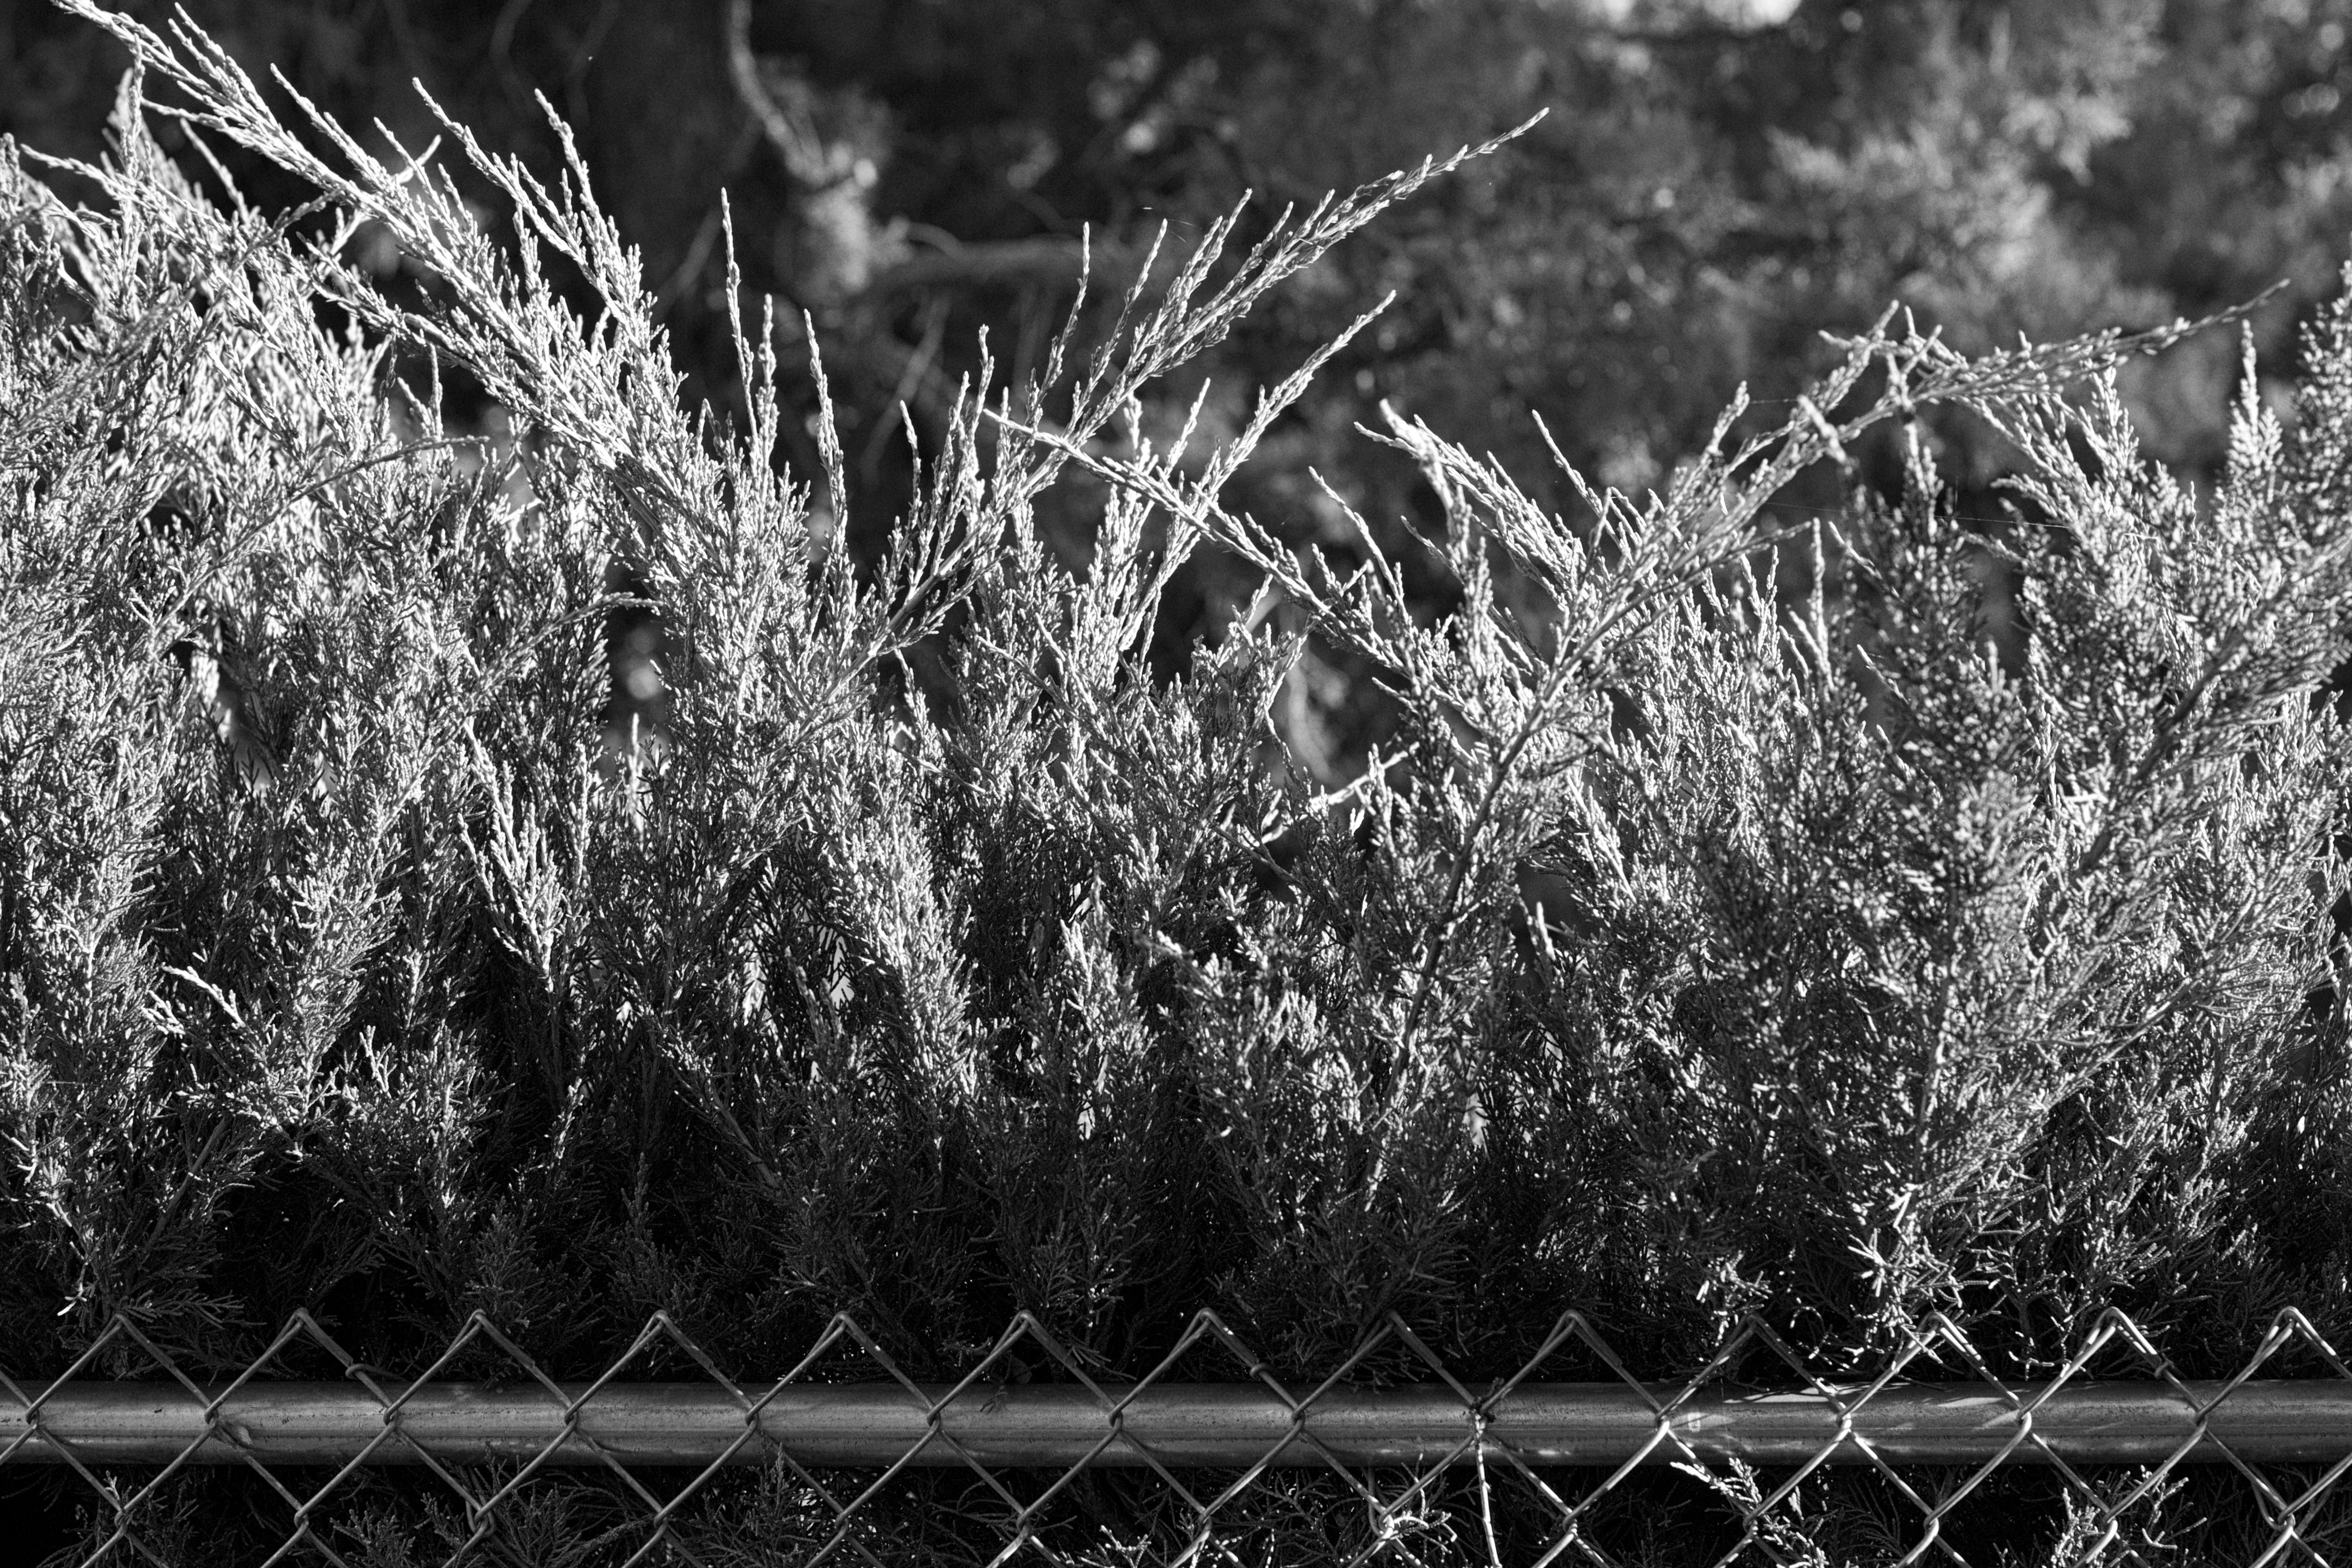
tree, nature, grass, branch, snow, winter, black and white, plant, photography, texture, leaf, flower, frost, autumn, soil, black, monochrome, flora, season, bw, monochrome photography, grass family, woody plant